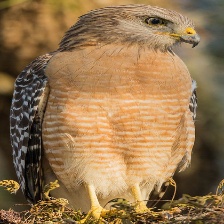
Species: RED SHOULDERED HAWK
Scientific name: BUTEO LINEATUS